Volley (shoe)

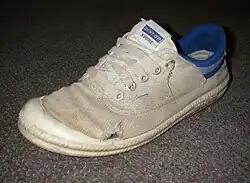
A worn Dunlop Volley

In 1998, Dunlop Footwear moved production offshore and, in 2004, Dunlop Sport became part of the Pacific Brands group. By 2009, the Dunlop volley brand was diluted with a vast array of casual slip on shoes, and plagued with production quality problems